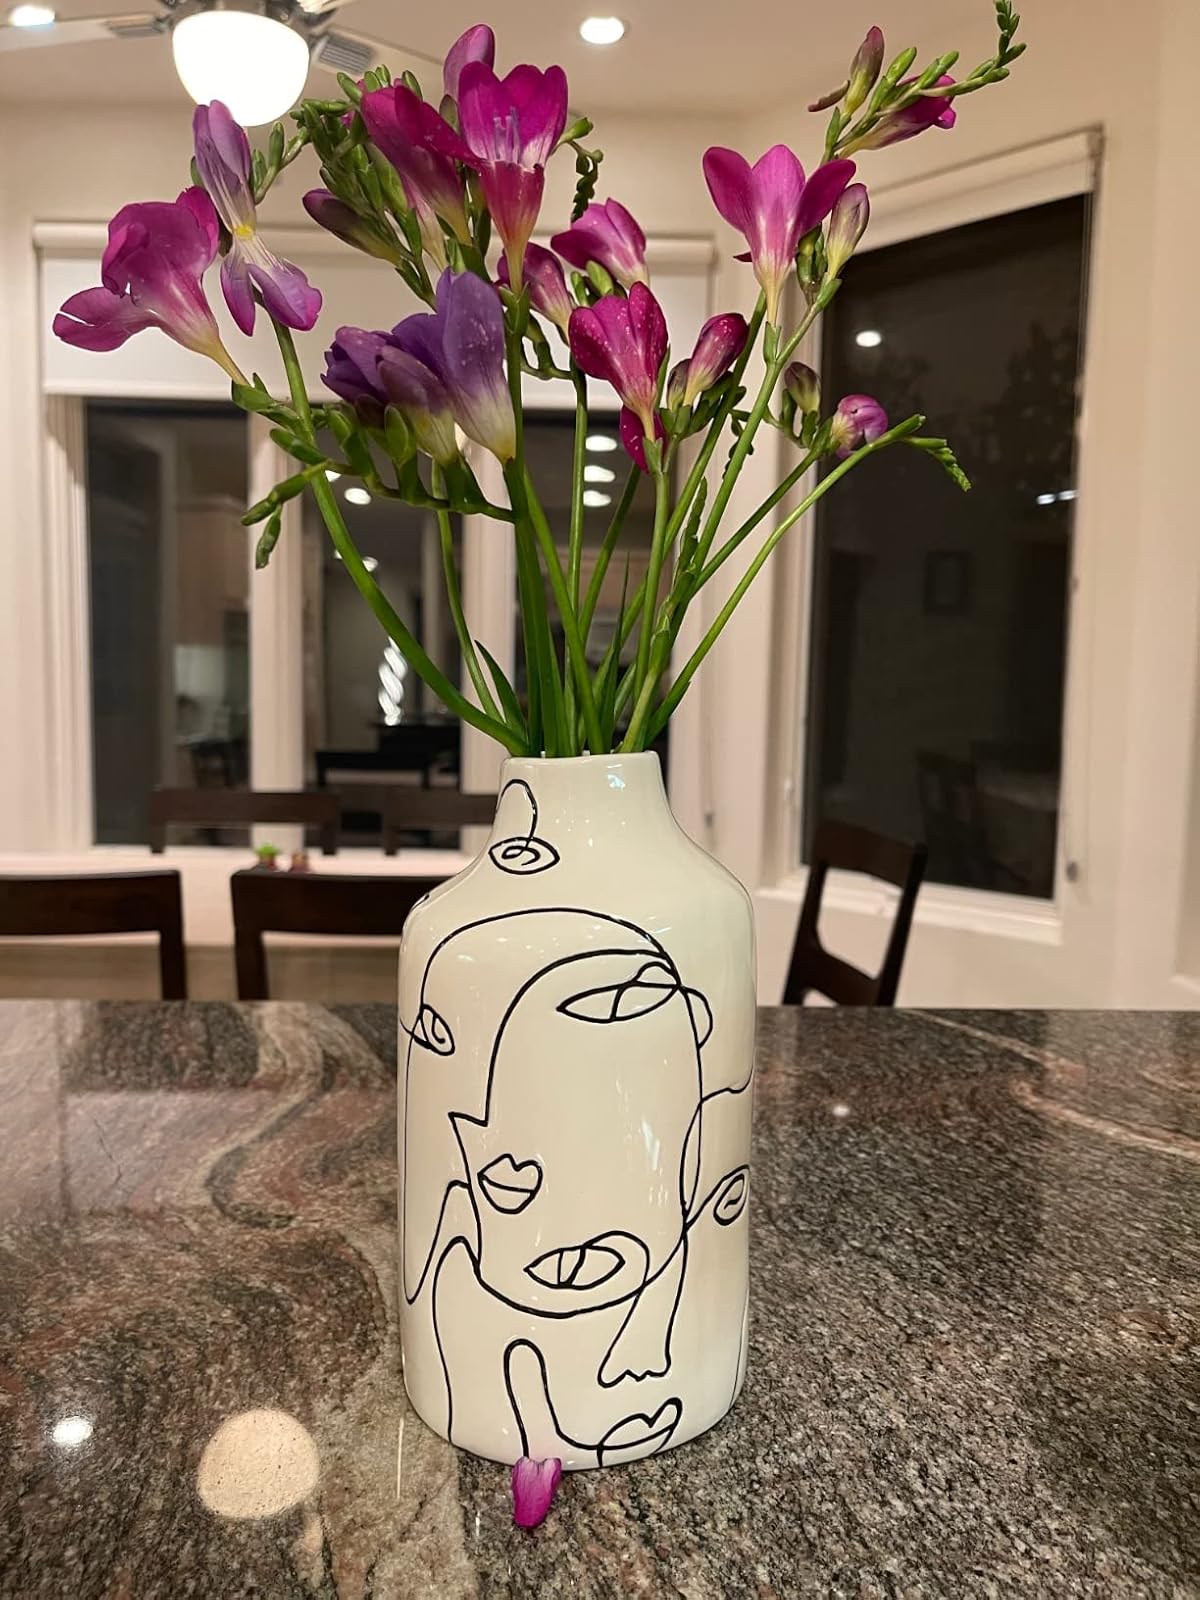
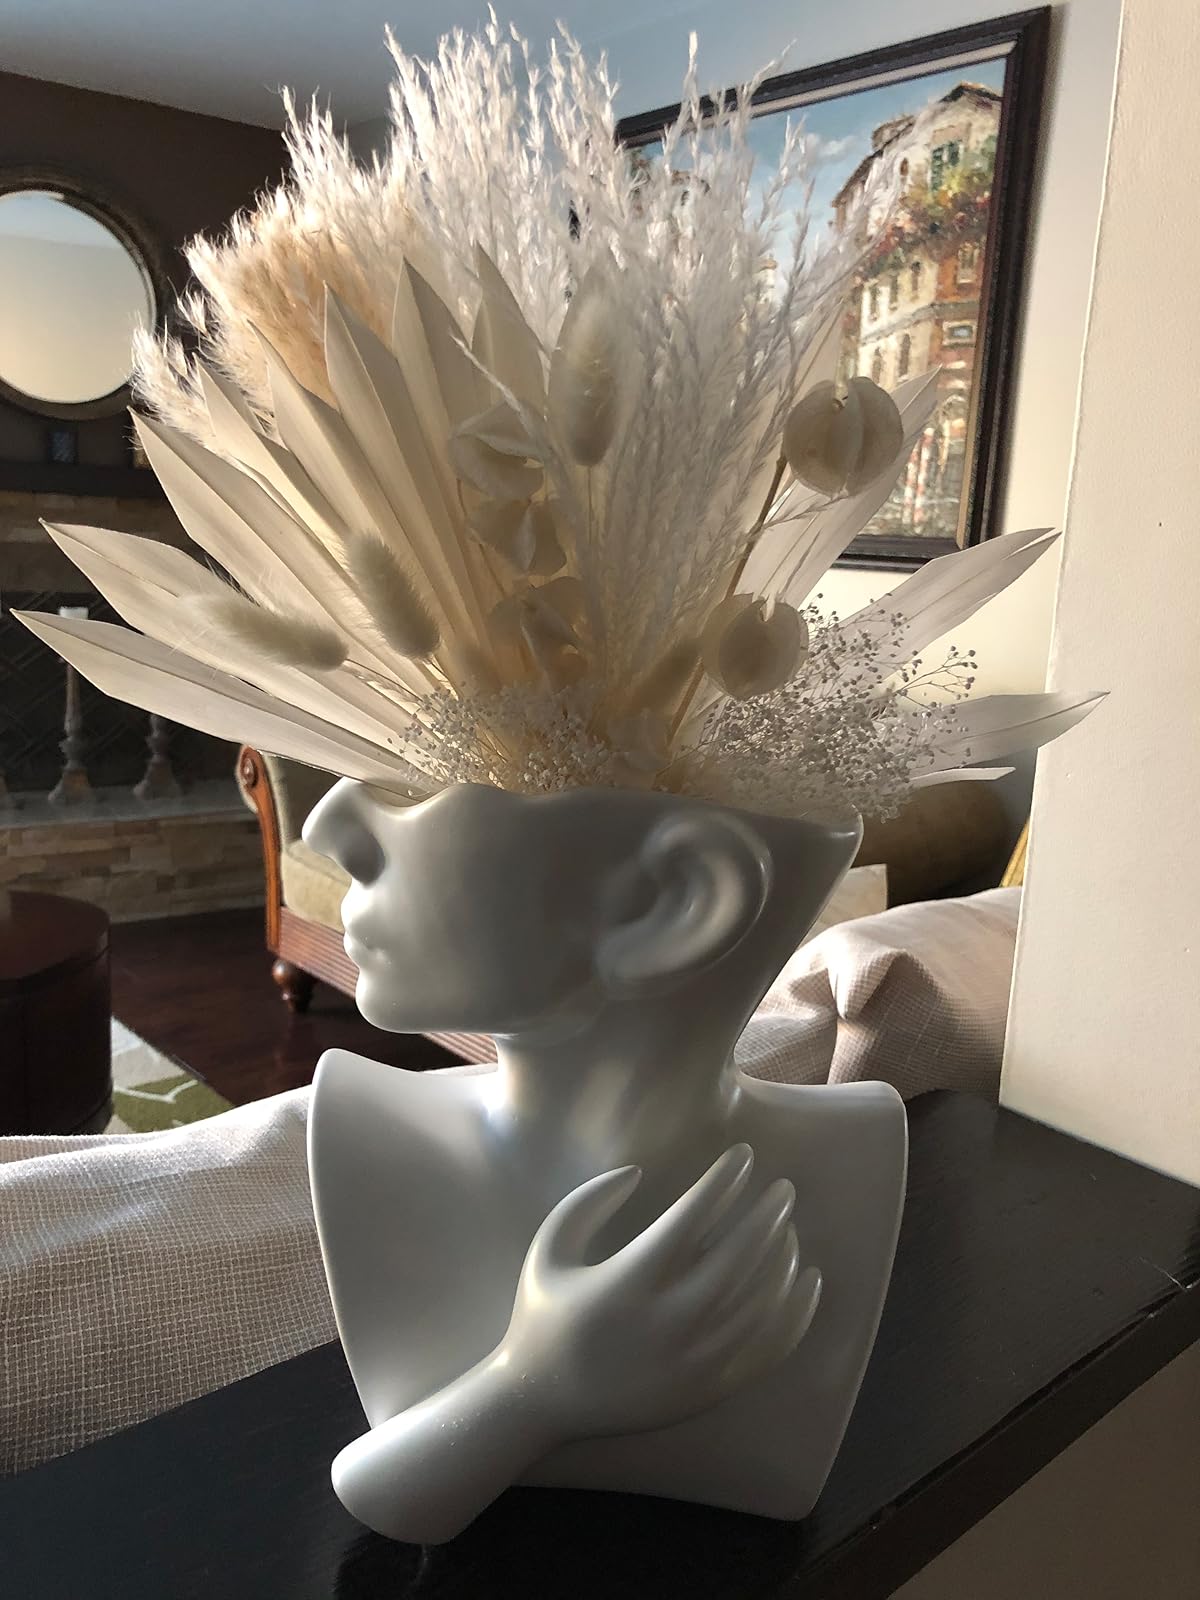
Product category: vase
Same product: no